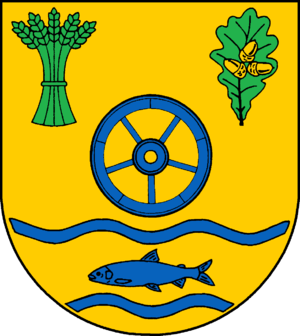
Boren est une commune de l'arrondissement de Schleswig-Flensbourg, Land de Schleswig-Holstein.